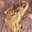
Label: frog